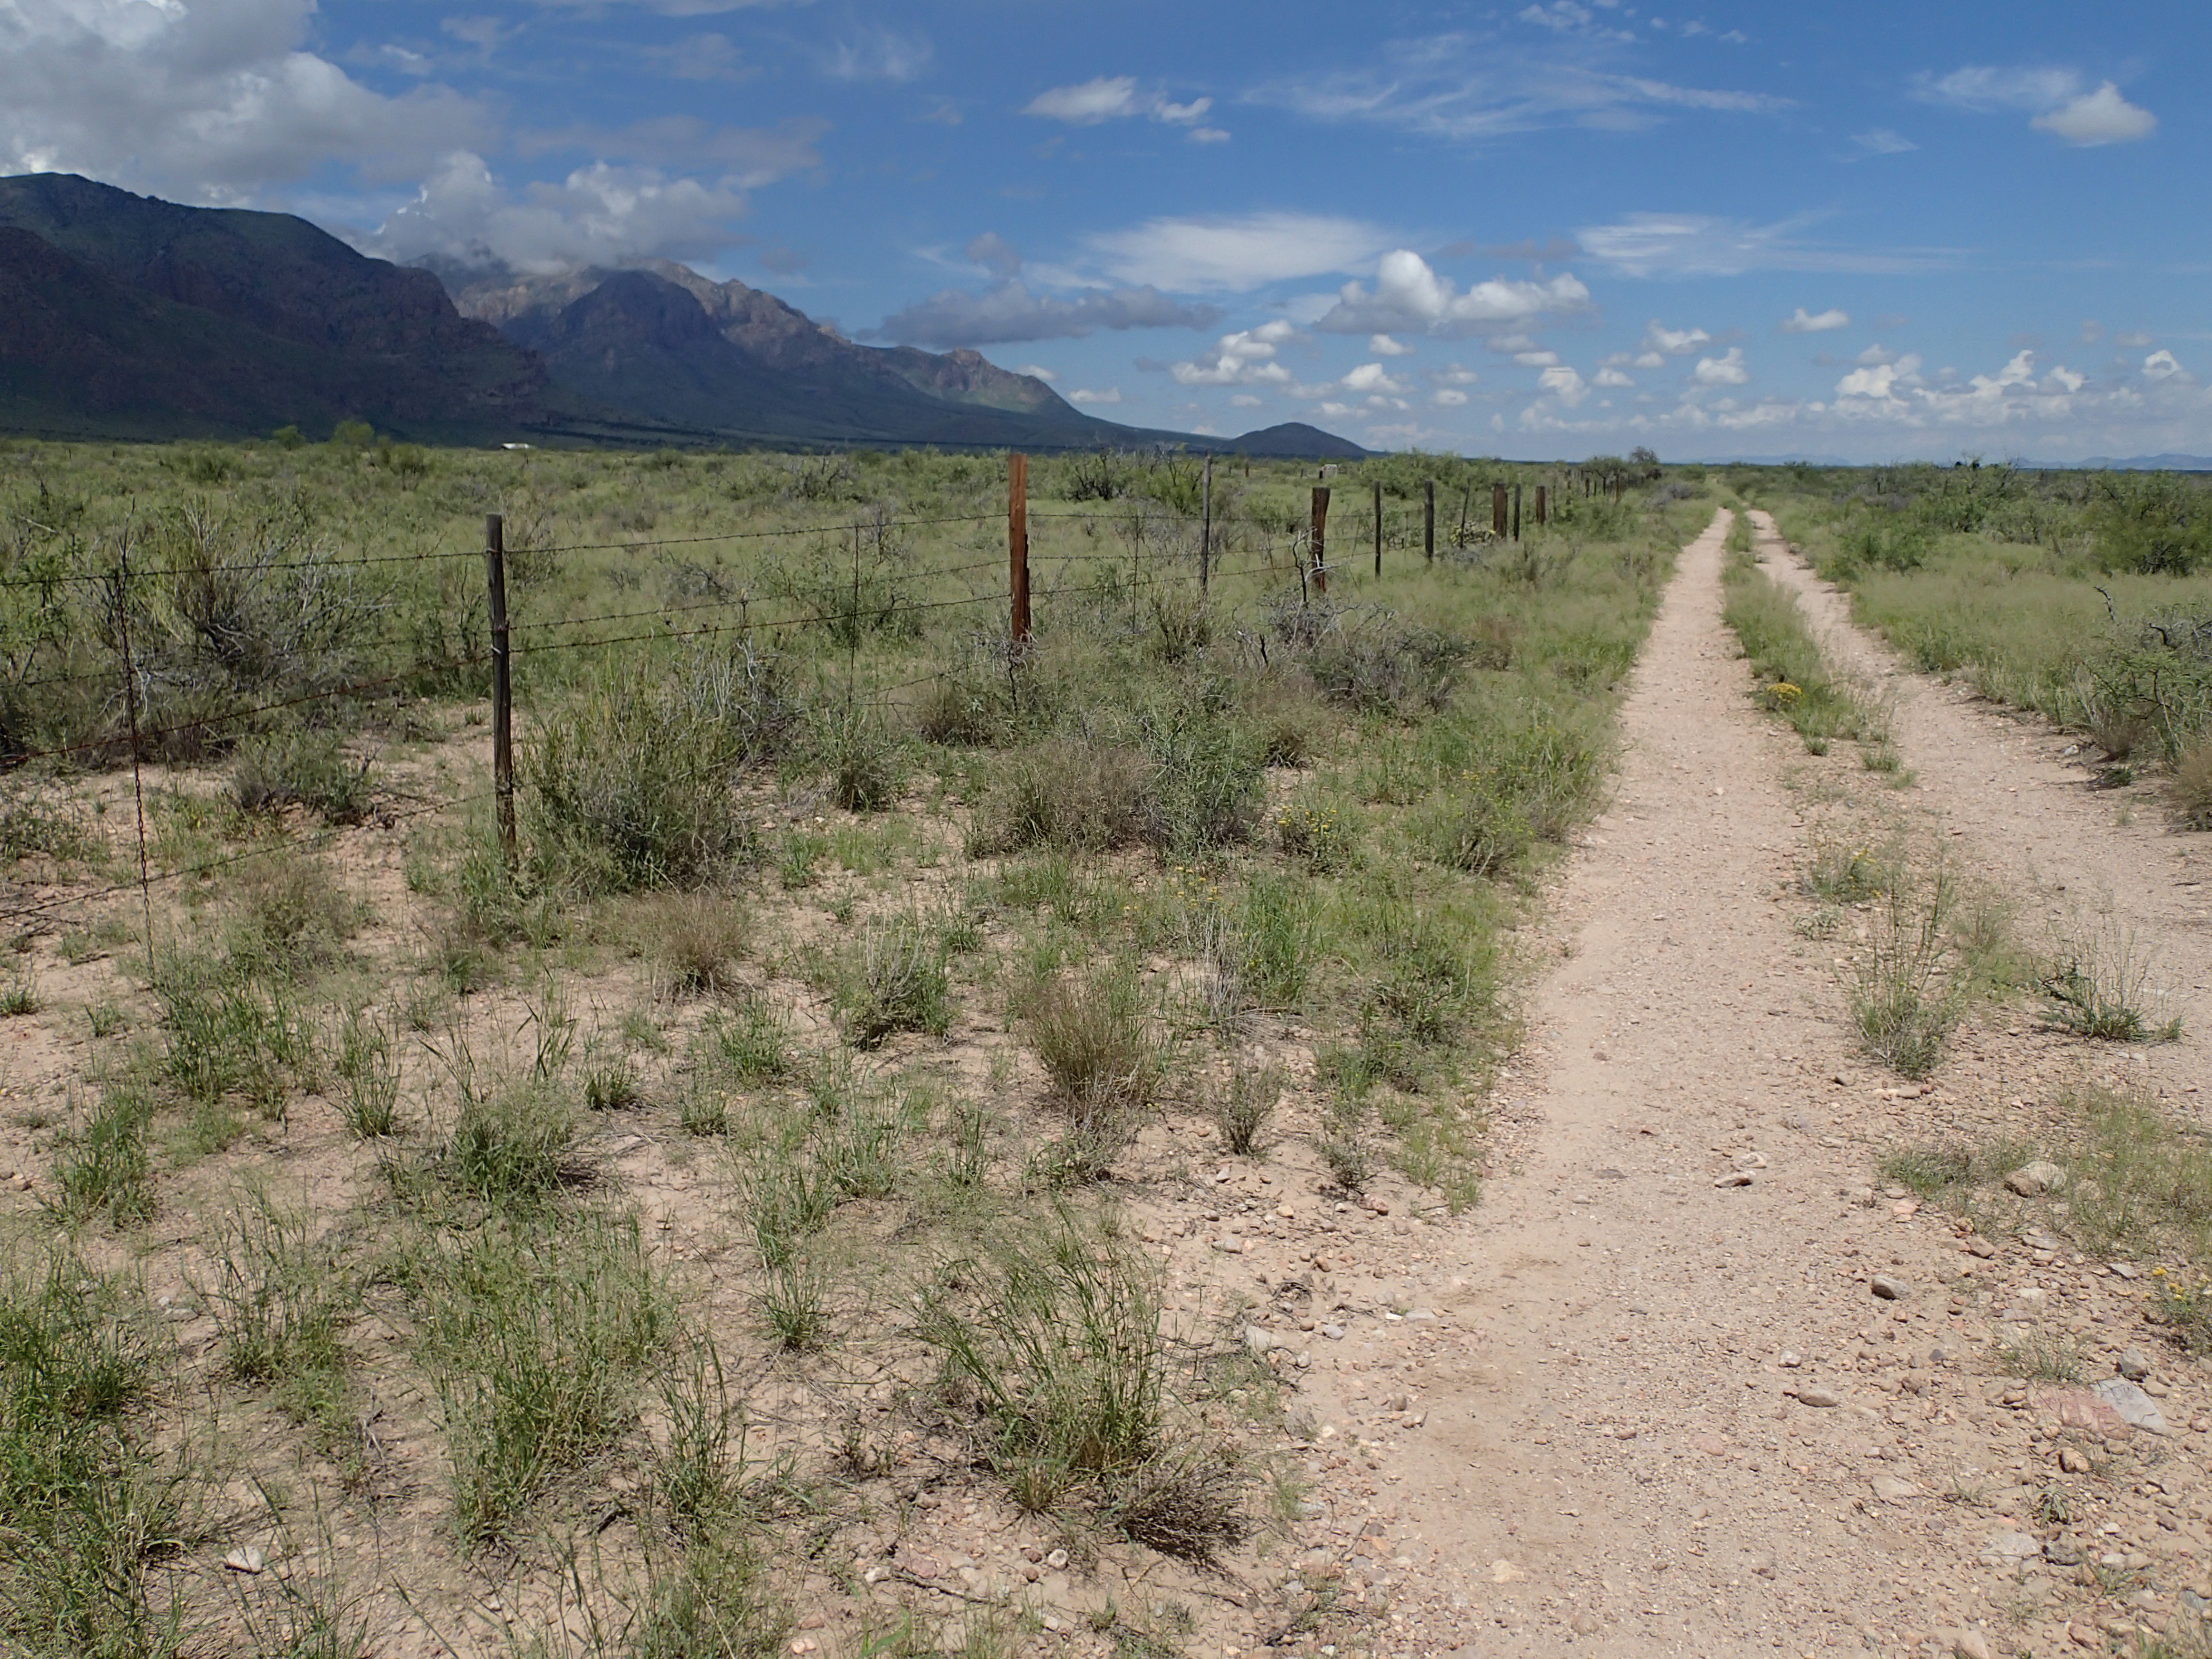
landscape, wilderness, mountain, trail, field, prairie, hill, adventure, valley, dirt road, ranch, soil, ridge, plain, geology, grassland, badlands, plateau, habitat, ecosystem, wadi, steppe, natural environment, geographical feature, land lot, shrubland